Answer in natural language. Considering the relative positions, where is black wooden chair with four legs (highlighted by a green box) with respect to Doorway (highlighted by a blue box)? Choose between the following options: below or above
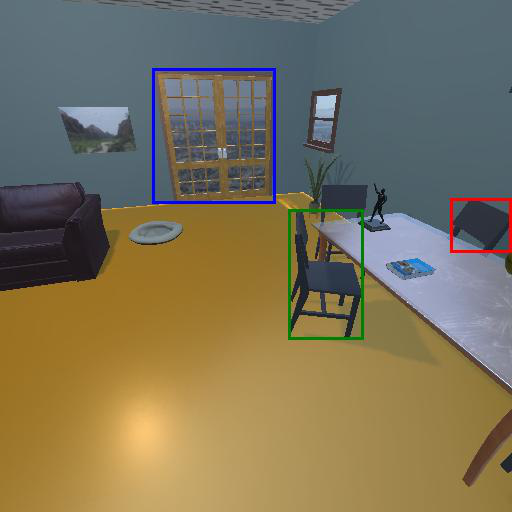
<answer>below</answer>